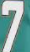
Number: 7